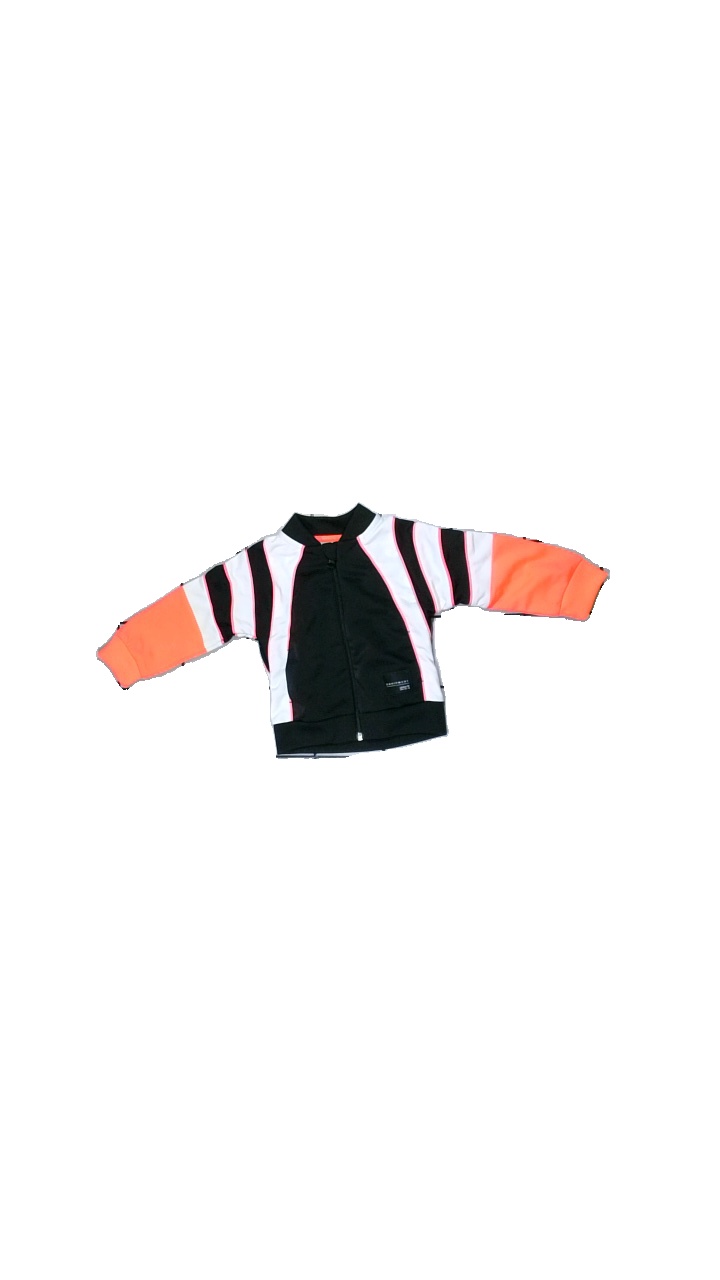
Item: Sweater (Children)
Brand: Adidas
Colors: Pink, White, Black
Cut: Regular
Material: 100% Poly
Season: All
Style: Sports
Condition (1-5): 5
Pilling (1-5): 5
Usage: Reuse
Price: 50-100